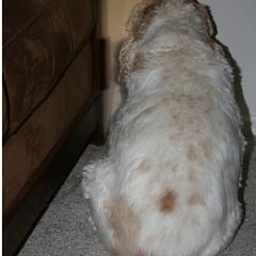
Keesha sitting by the couch and wall.